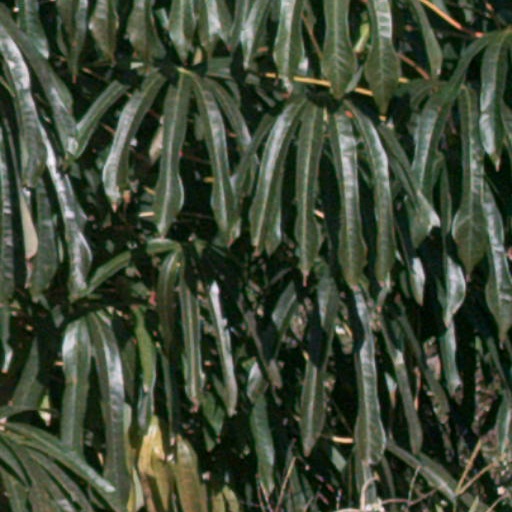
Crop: cassava